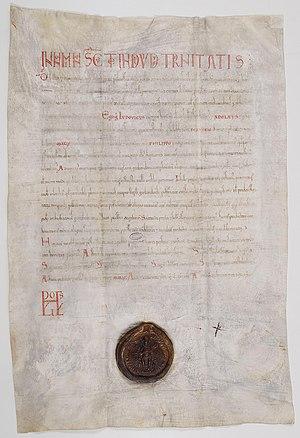
Diplôme du roi de France, Louis